Rawal, Uttar Pradesh

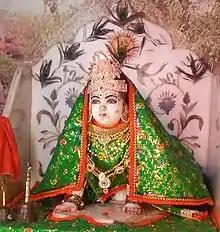
A statue of Radha as a child in "Shri Radha Rani Janam Sthal Temple" at Raval.

Raval, a small village on north bank of Yamuna, 5 km north of Gokul in Mahavan Tehsil of Mathura district in Braj region of Uttar Pradesh, is birthplace of Hindu mother goddess Radha, the consort of Lord krishna. Shri Radha Rani Janam Sthal Temple (lit. "Radha's Birthplace Temple") marks the place where she was believed to have been born. Though she was born in Raval, sometimes it is mistakenly believed that was born in Barsana, a place where she grew up. According to popular legend, Radha was discovered by Vrishbhanu on an effulgent lotus floating in Yamuna river. Radha was nine months older than Krishna.